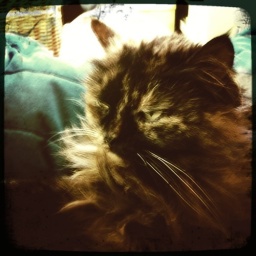
a snuggle cat for a day sick in bed